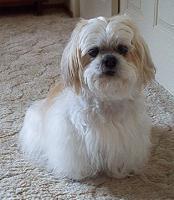
Lhasa